Venezuela at the 2012 Summer Olympics

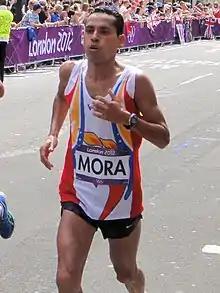
Pedro Mora finished sixty-second in men's marathon.

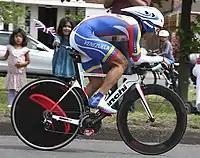
Tomás Gil finished thirty third in men's time trial.

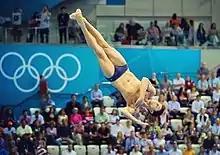
Edickson Contreras.

Venezuelan swimmers have so far achieved qualifying standards in the following events (up to a maximum of 2 swimmers in each event at the Olympic Qualifying Time (OQT), and potentially 1 at the Olympic Selection Time (OST)